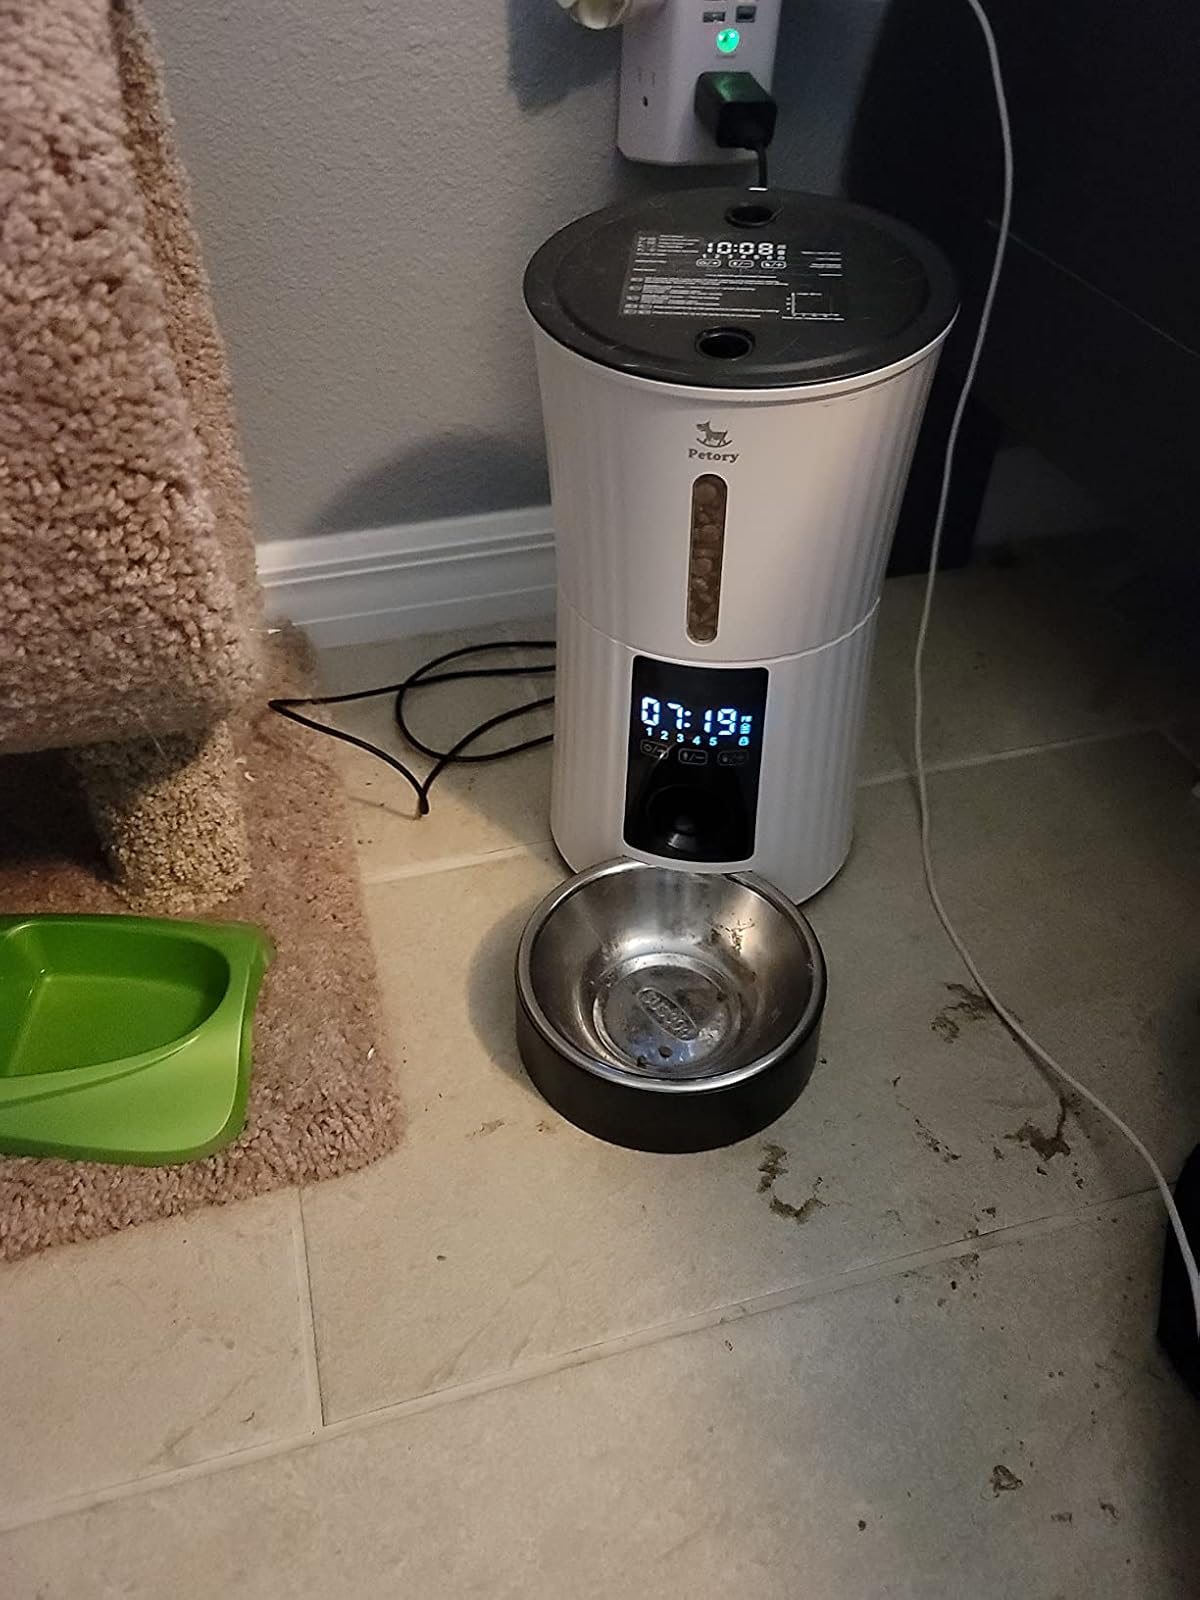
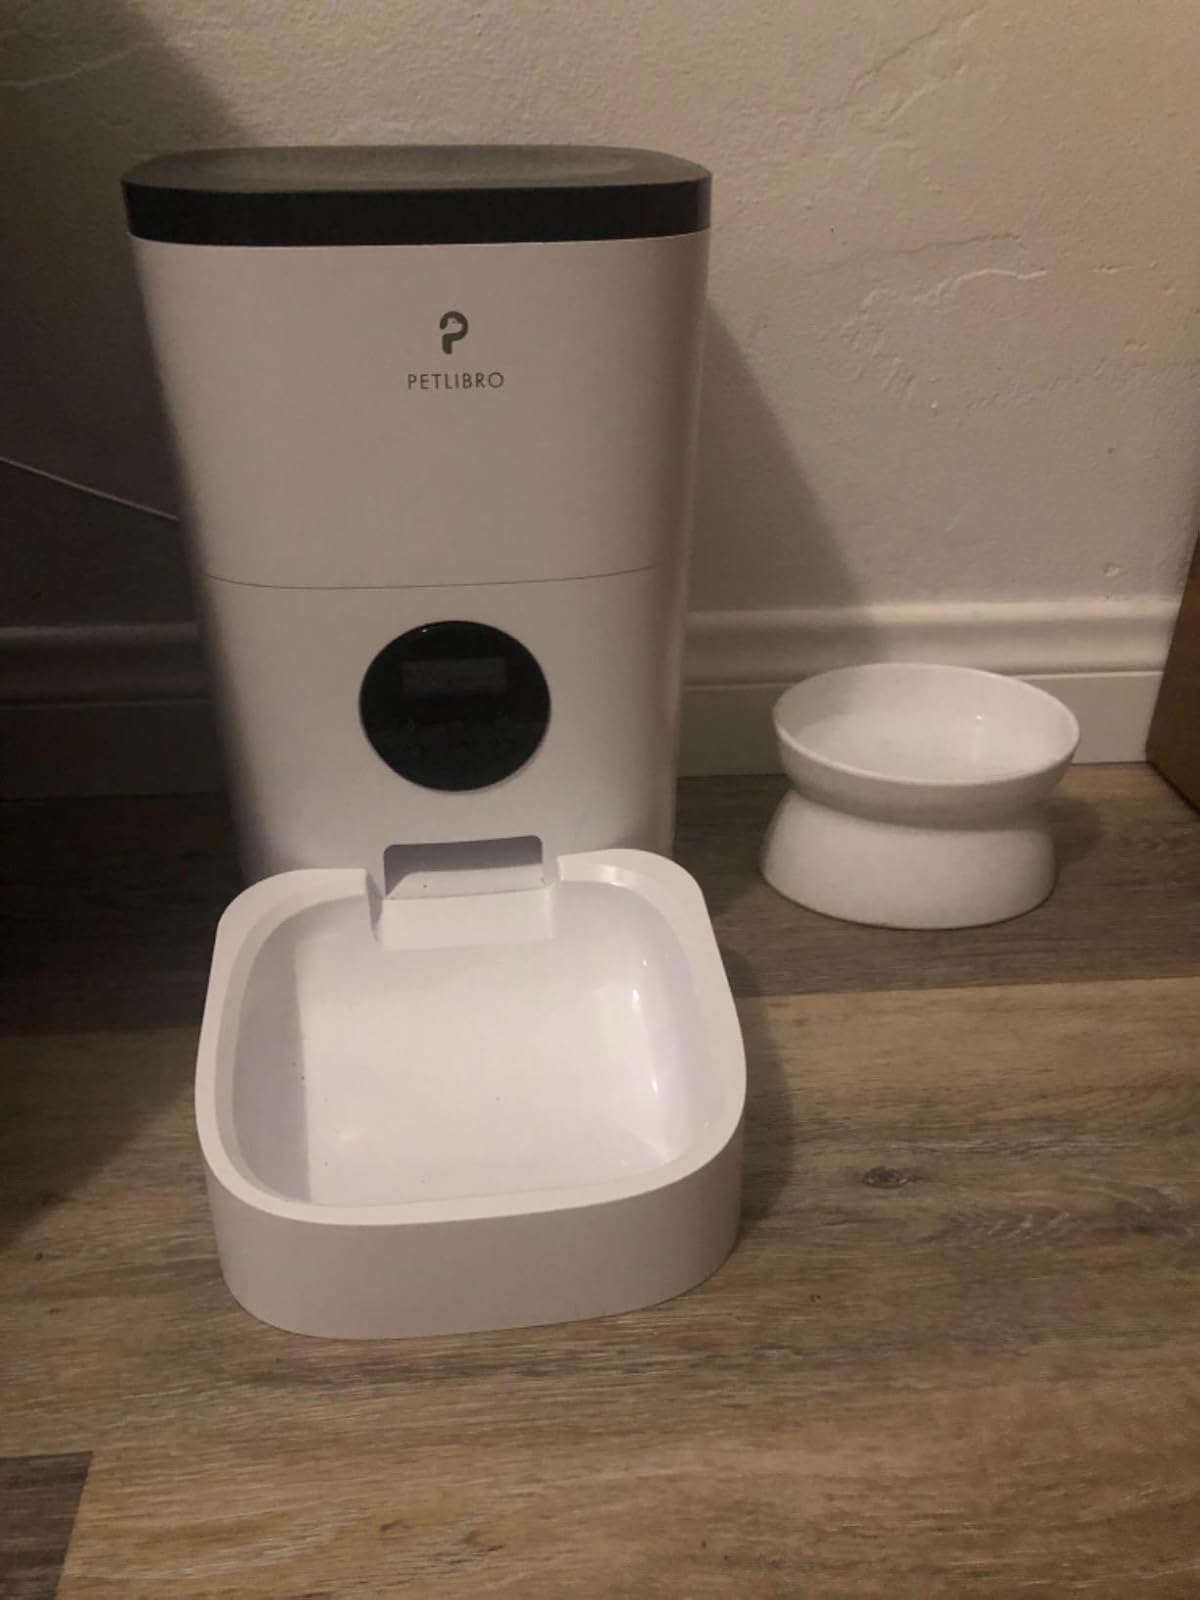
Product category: items_feeder
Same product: no